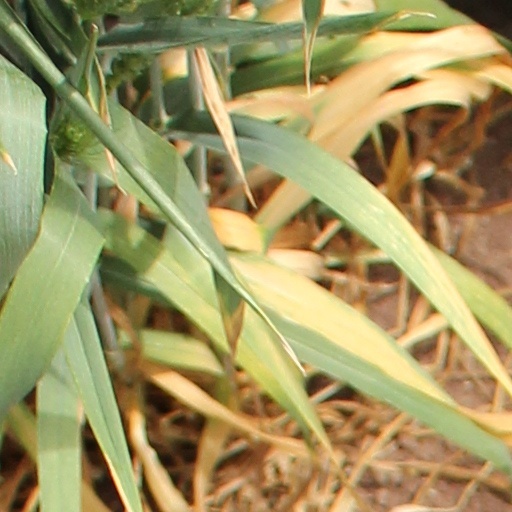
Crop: wheat